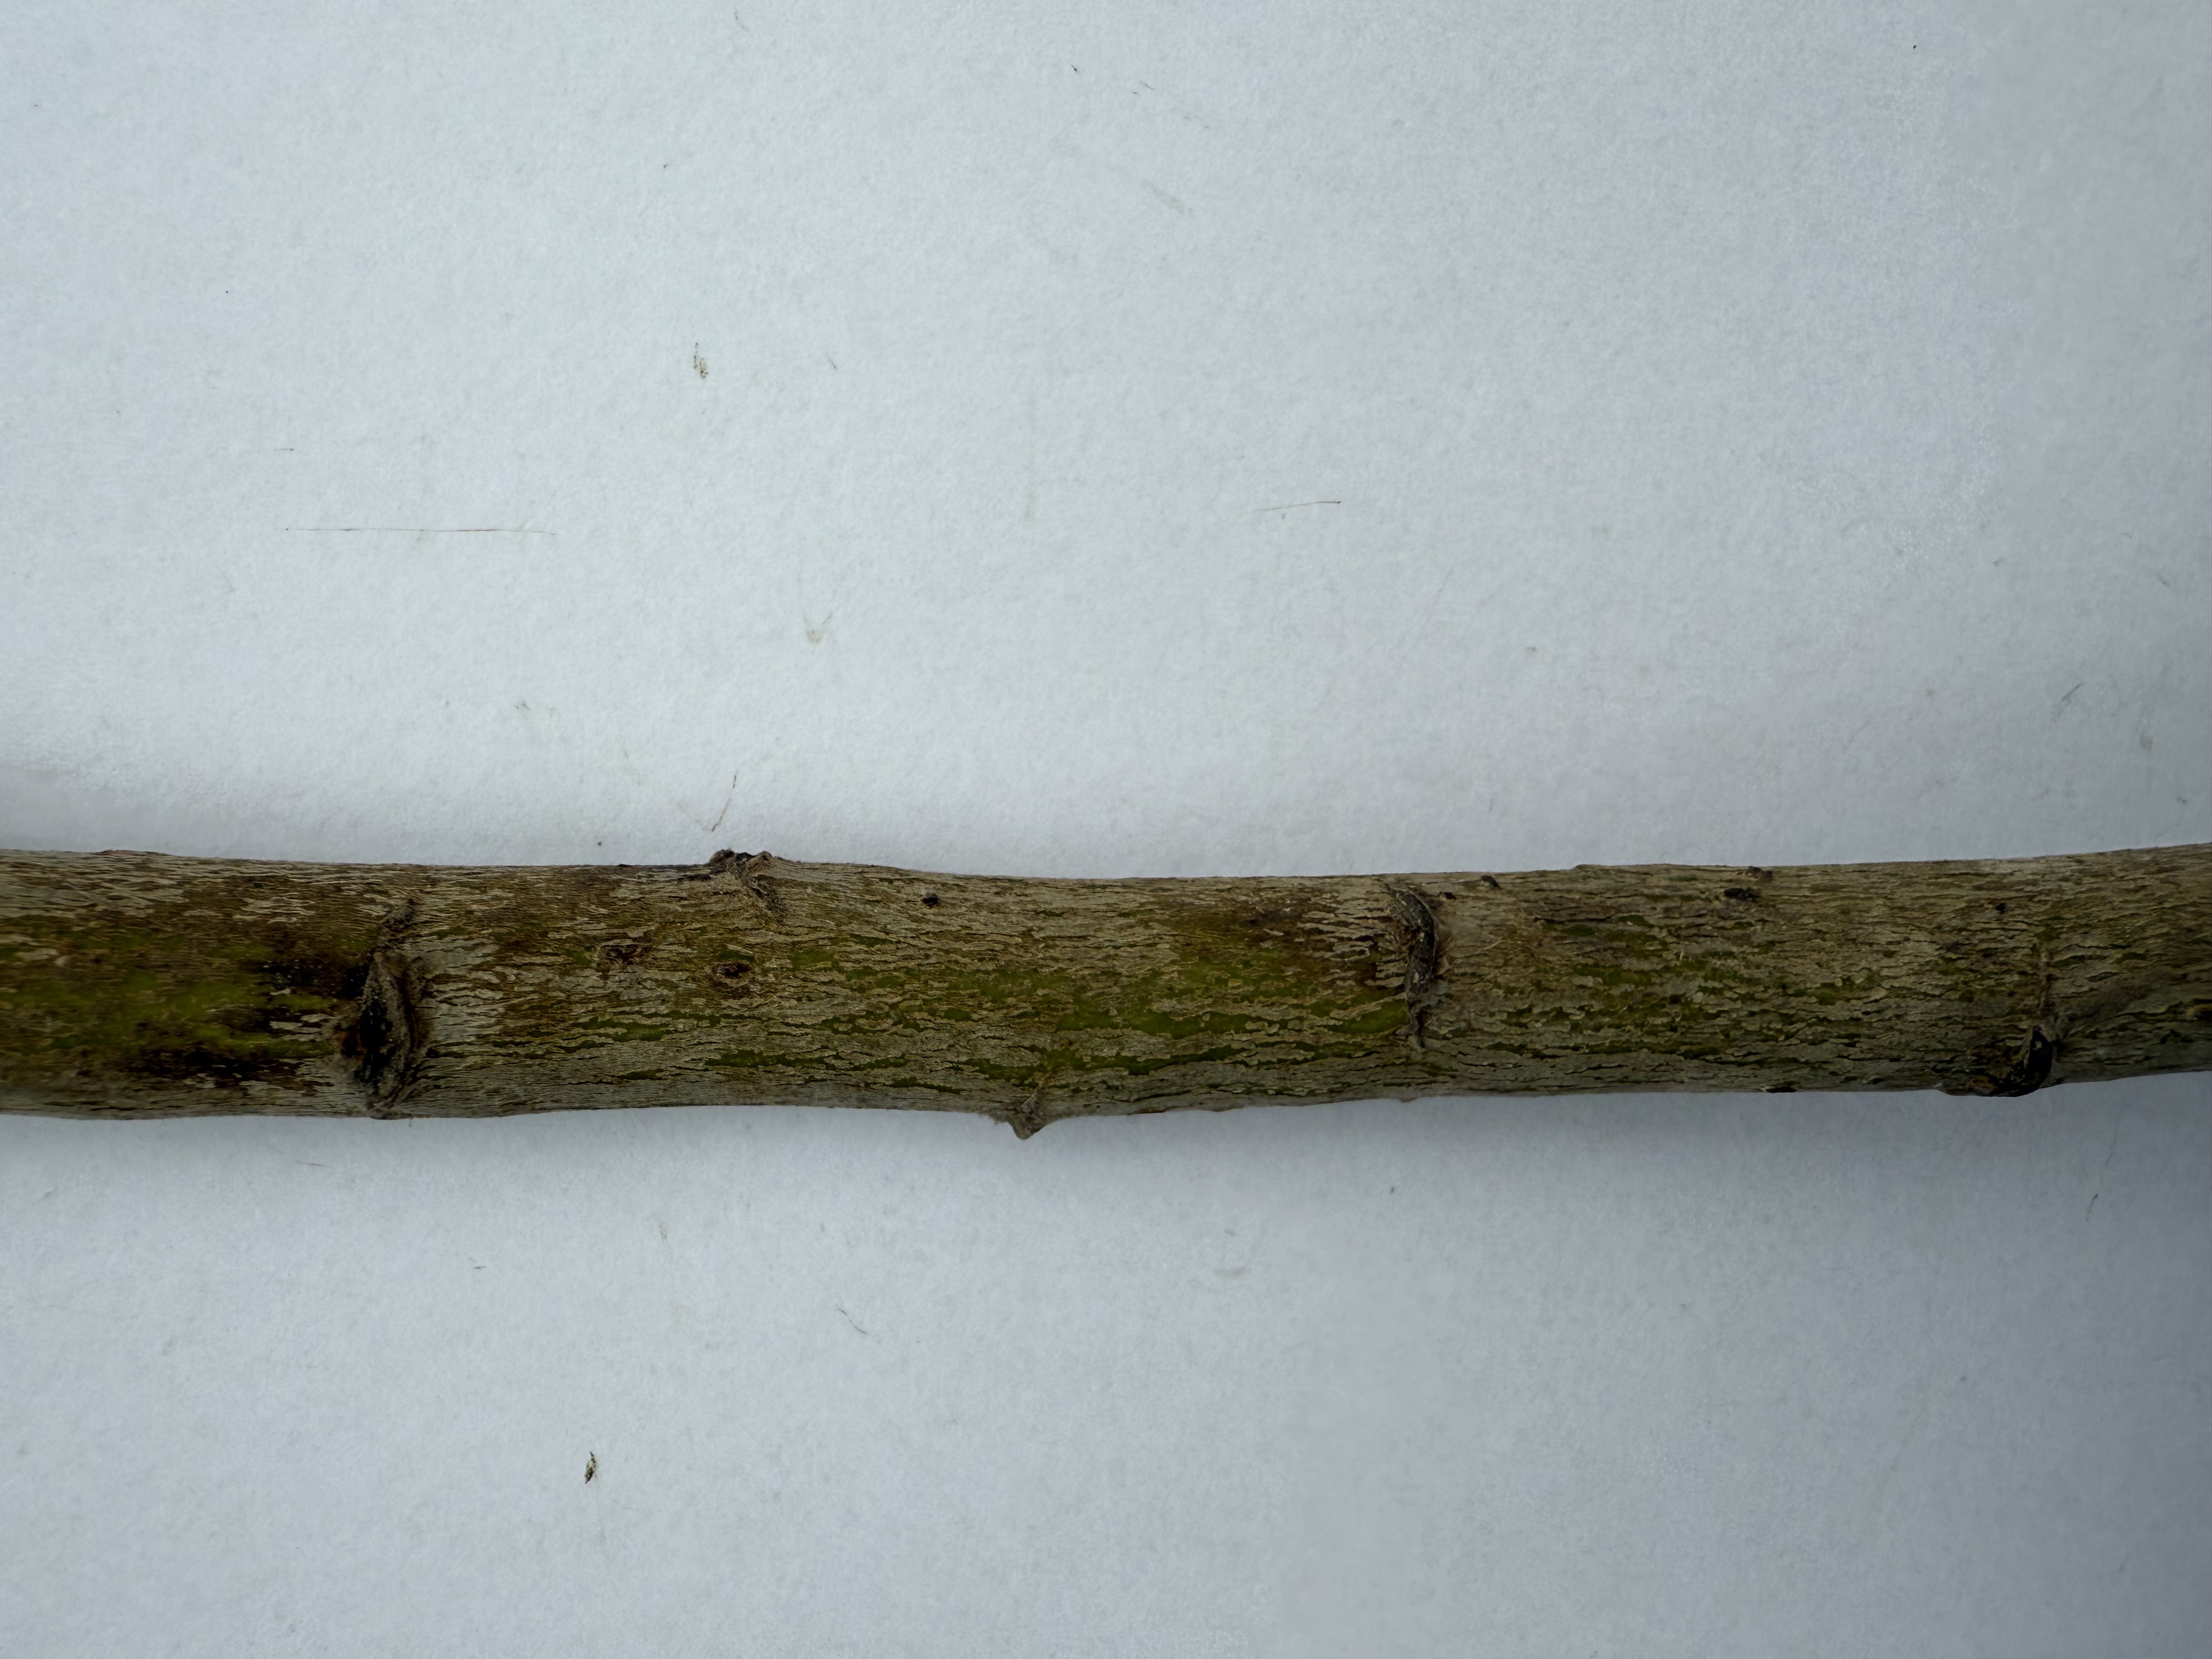
Variety: Loquat